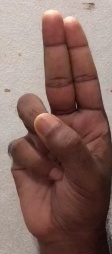
ASL sign: U